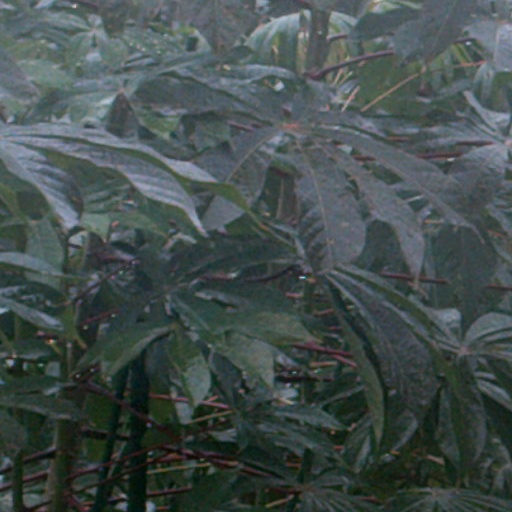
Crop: cassava